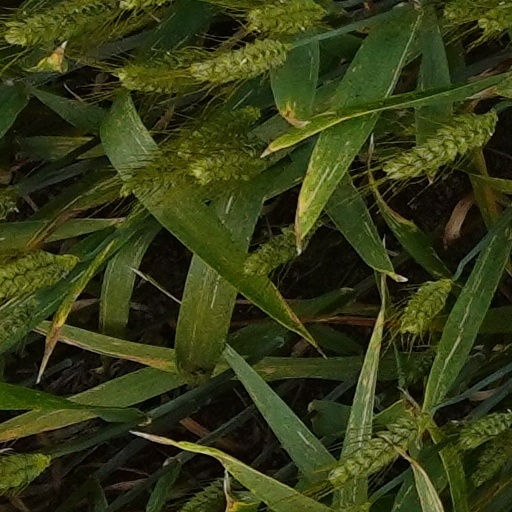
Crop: wheat